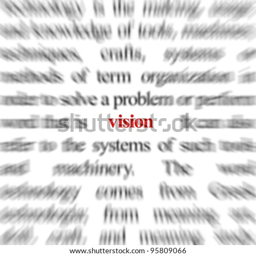
blurred text with a focus on vision